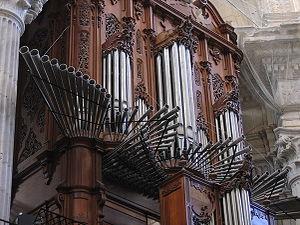
Grandes Orgues de la Cathédrale de Cadix, détail de la chamade Photo par Duomaxw (octobre 2005) Licensing Duomaxw
L'orgue est un instrument à vent multiforme dont la caractéristique est de produire les sons à l’aide d’ensembles de tuyaux sonores accordés suivant une gamme définie et alimentés par une soufflerie. L'orgue est joué majoritairement à l’aide d’un ou plusieurs claviers et le plus souvent aussi d’un pédalier.
Le clairon est un jeu d'orgue appartenant à la famille des jeux d'anche.
La Trompette est un jeu d'orgue appartenant à la famille des jeux d'anche.